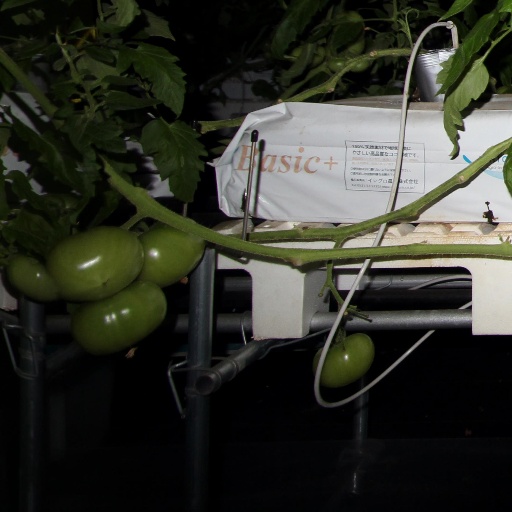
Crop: tomato